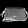
Label: Bag